Waffle fabric

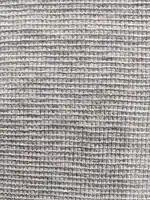
An example of waffle fabric

Waffle fabric can also be made on a double jersey knitting machine by selecting the needle position for knitting and tucking the loops for the formation of the structure similar to floating warps and weft in weaving. The knitted waffle can be produced in two variants: big waffle and mini waffle; it is also known as thermal fabric.